Other Voices, Other Rooms (novel)

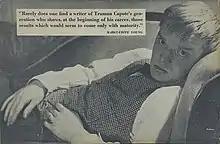
Harold Halma's photograph of Capote on the back cover of the book.

The promotion and controversy surrounding this novel catapulted Capote to fame. A 1947 Harold Halma photograph, used to promote the book, showed the then-23-year-old Capote reclining and gazing into the camera. Gerald Clarke, a modern biographer, observed, "The famous photograph: Harold Halma's picture on the dustjacket of "Other Voices, Other Rooms" caused as much comment and controversy as the prose inside. Truman claimed that the camera had caught him off guard, but in fact he had posed himself and was responsible for both the picture and the publicity." Much of the early attention to Capote centered around different interpretations of this photograph, which was viewed as a suggestive pose by some. According to Clarke, the photo created an "uproar" and gave Capote "not only the literary, but also the public personality he had always wanted."